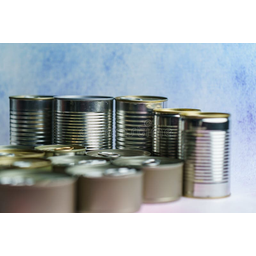
Label: metal